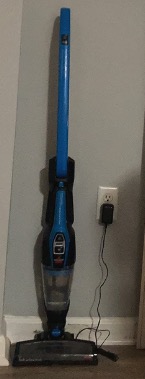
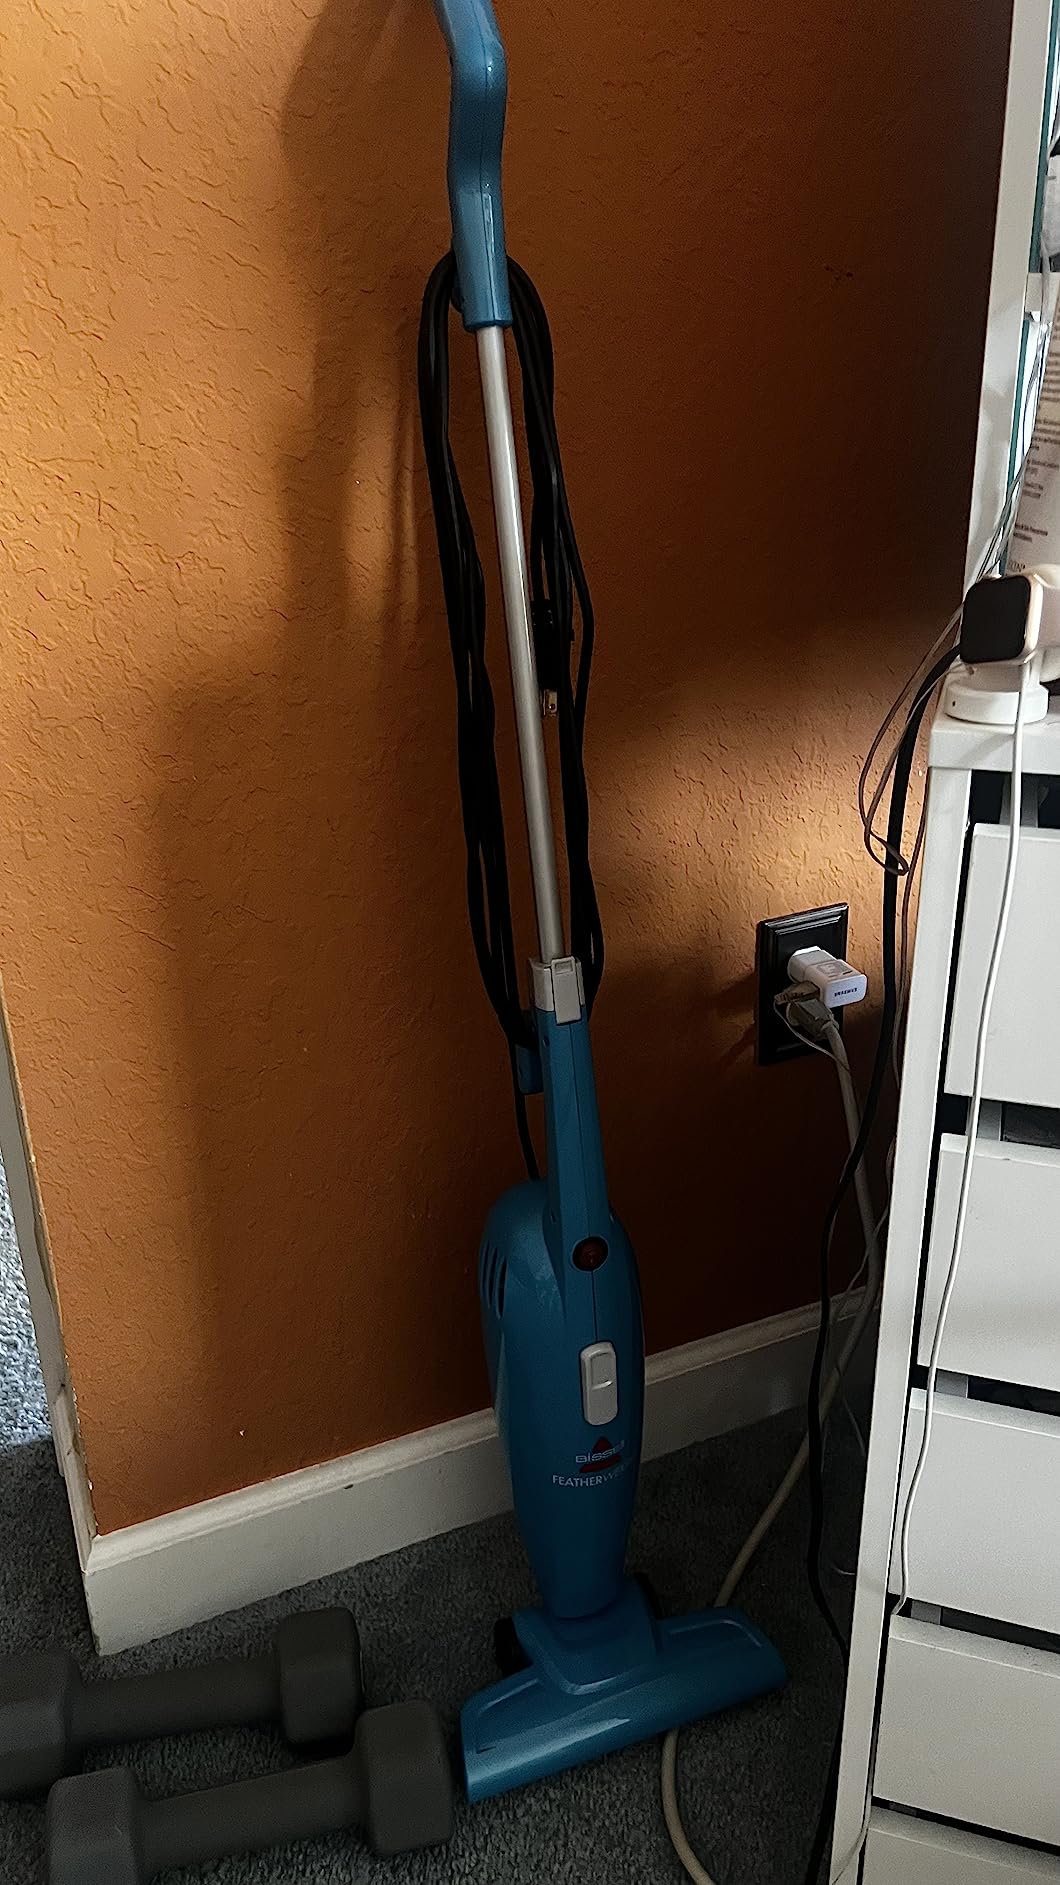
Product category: items_vacuum
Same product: no